Massachusetts Senate's Plymouth and Norfolk district

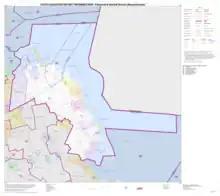
Map of Massachusetts Senate's Plymouth and Norfolk district, based on the 2010 United States census.

Massachusetts Senate's Plymouth and Norfolk district in the United States is one of 40 legislative districts of the Massachusetts Senate. It covers 9.1% of Norfolk County and 20.5% of Plymouth County population. Republican Patrick O'Connor of Weymouth has represented the district since 2016.